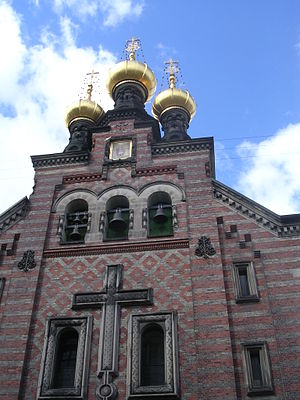
Fredede bygninger i Københavns Kommune, postnummer 12xx
Denne liste over fredede bygninger i Københavns Kommune viser alle fredede bygninger i Københavns Kommune i postnumrene 12xx, bortset fra kirker. Listen bygger på data fra Kulturarvsstyrelsen.